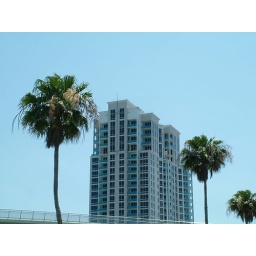
building frames by palm trees